Mercedes-Benz GLE

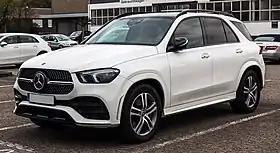
2021 GLE 350d 4MATIC AMG Line (V167)

The Mercedes-Benz GLE, formerly Mercedes-Benz M-Class (designated with the "ML" nomenclature), is a mid-size luxury SUV produced by the German manufacturer Mercedes-Benz since 1997. In terms of size, it is slotted in between the smaller GLC and the larger GLS, the latter with which it shares platforms.